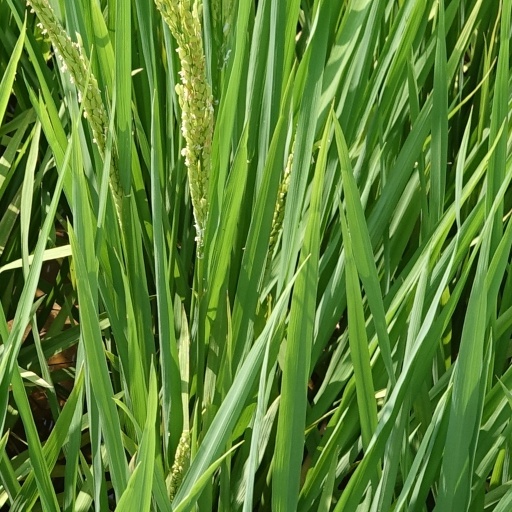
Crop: rice